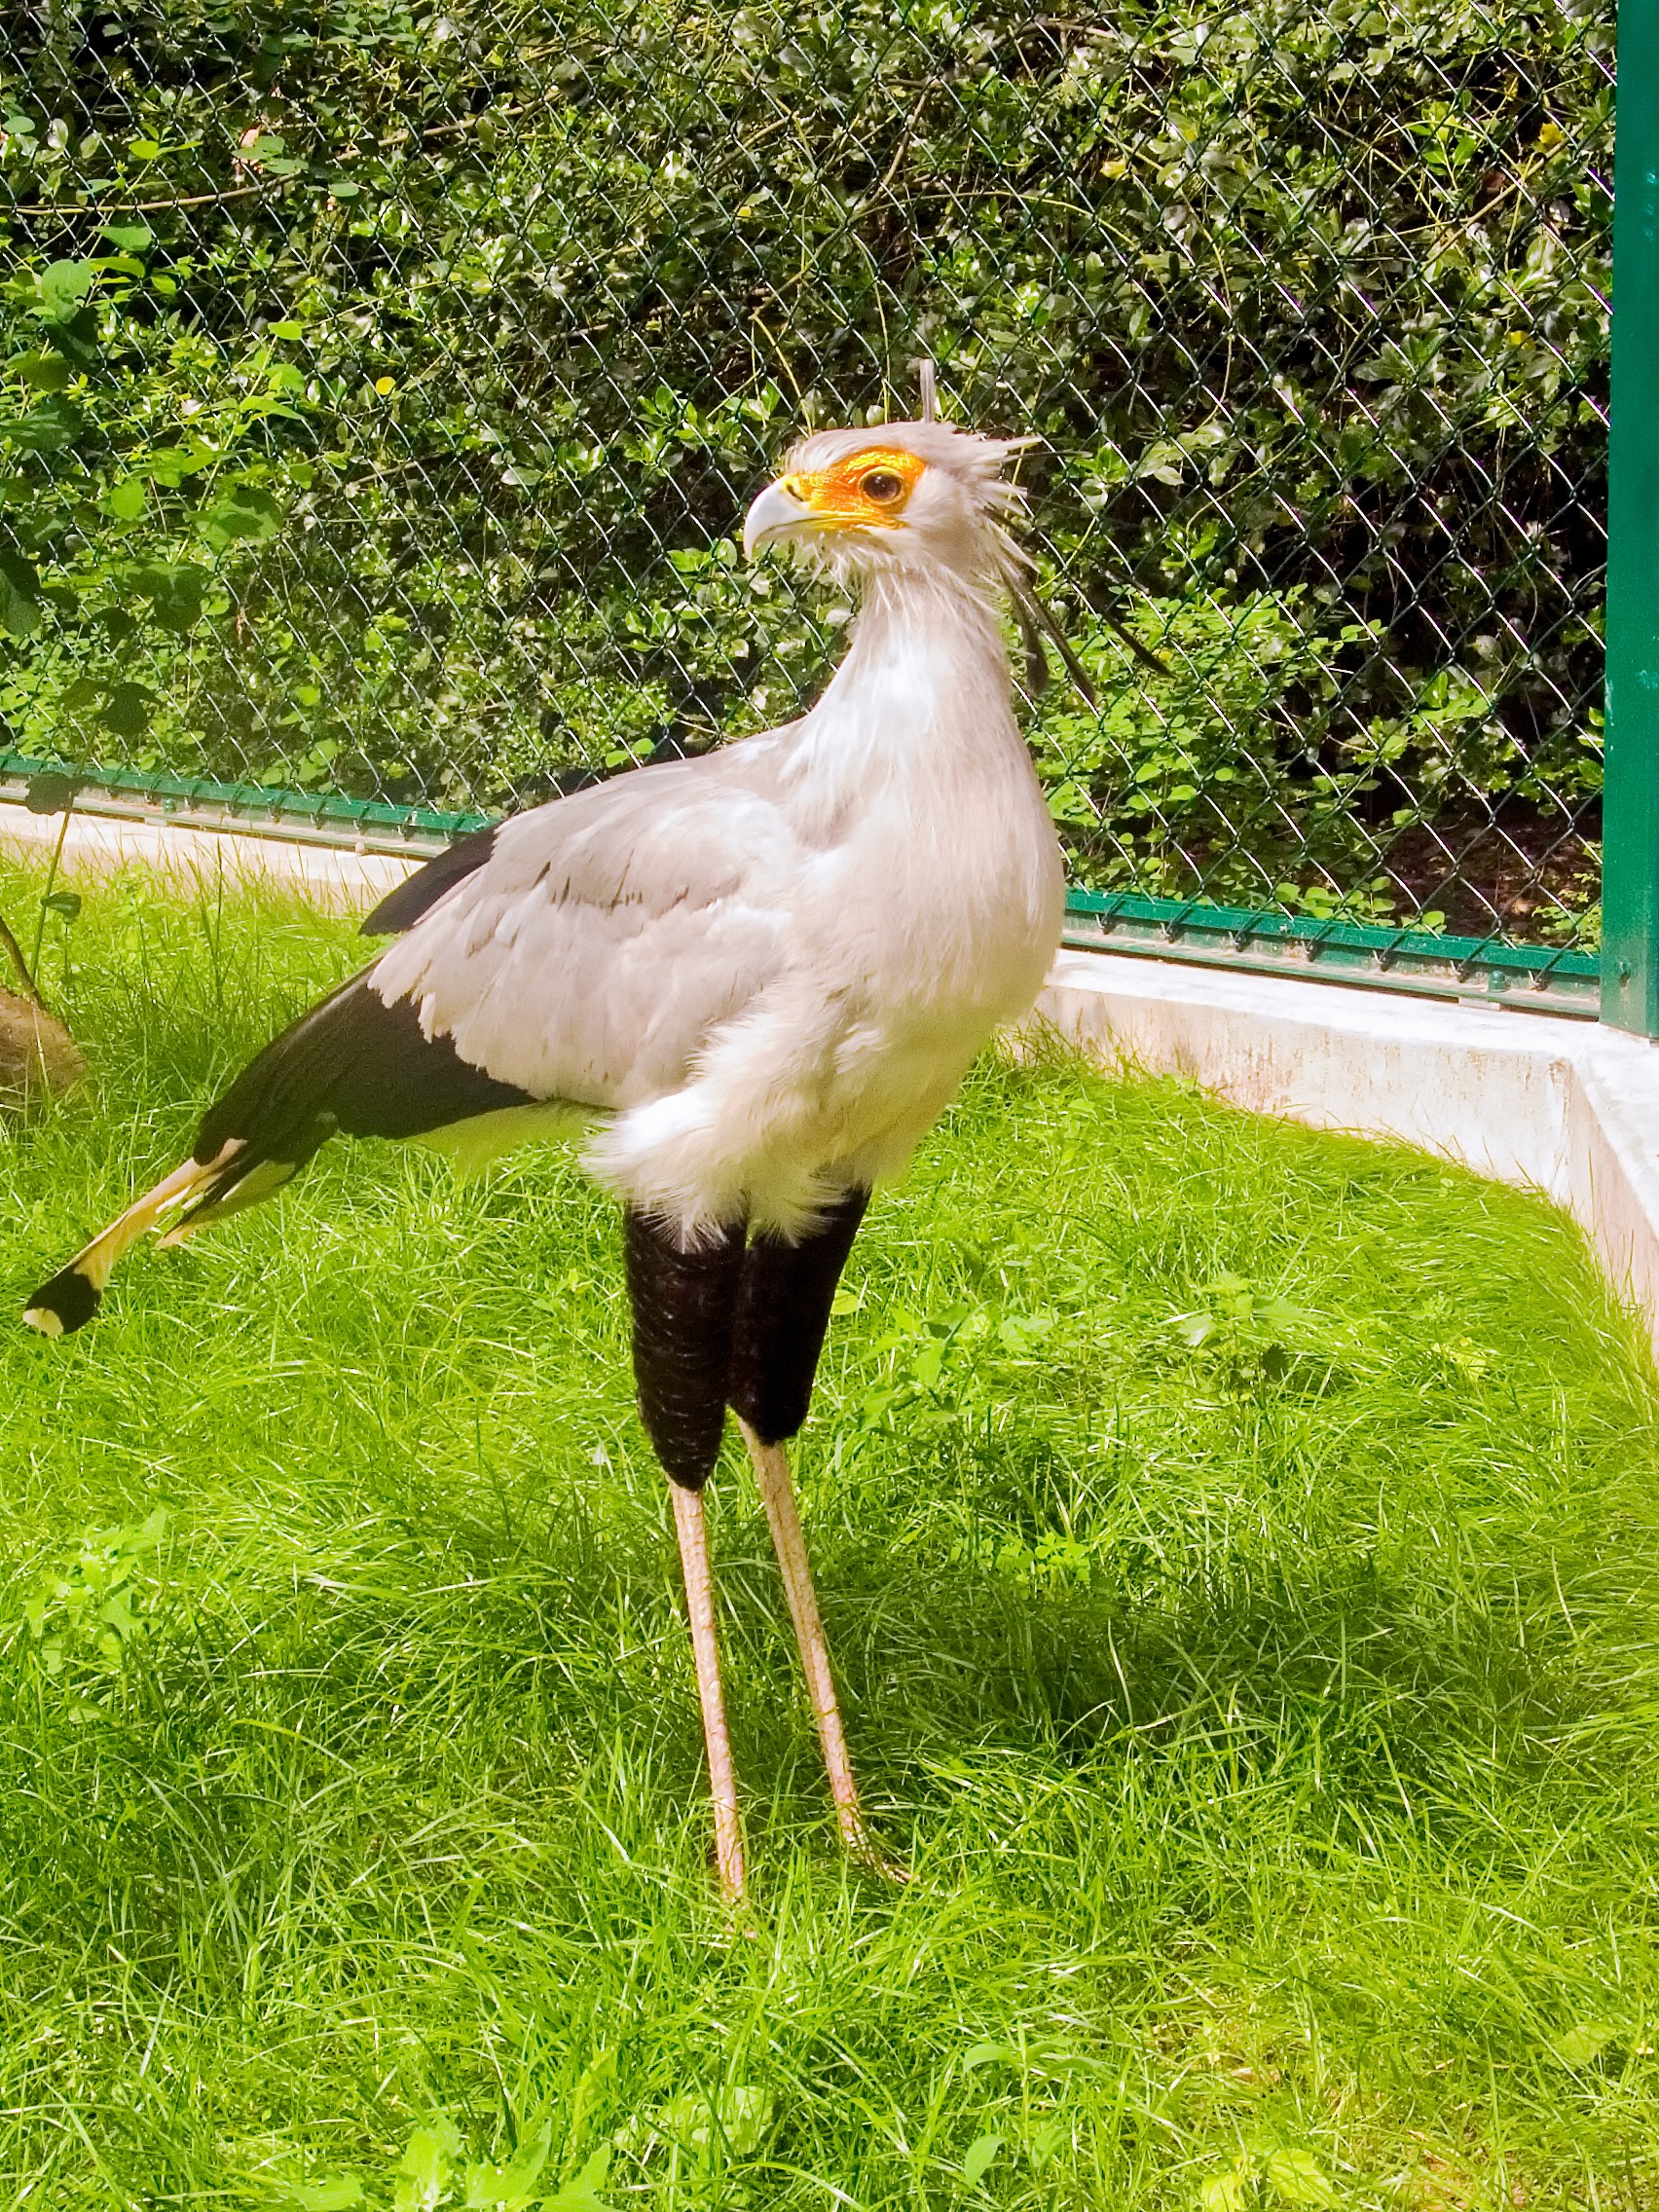
bird, animal, wildlife, zoo, beak, fauna, raptor, stork, vertebrate, secretary, secretary bird, ciconiiformes